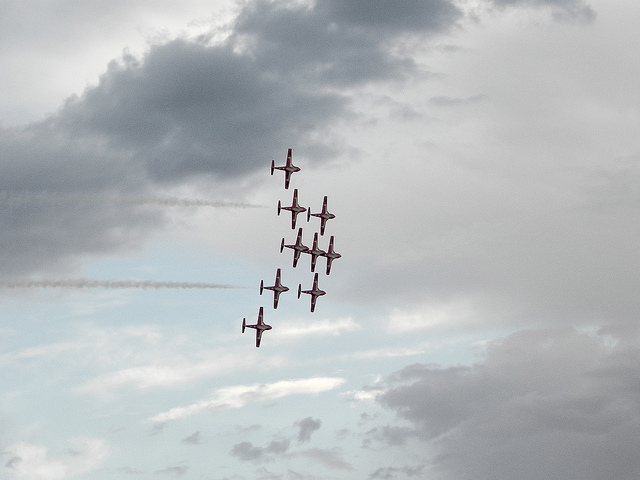
user: Given an image and a question. Answer the question in a short answer. Question: In what type of events would multiple planes fly in formation? Short Answer:
assistant: airshow